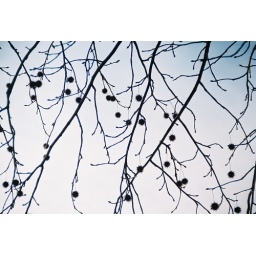
The branches of a tree that was on a city street in Williamsburg